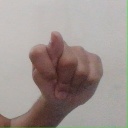
अक्षर: ट